Steam locomotive

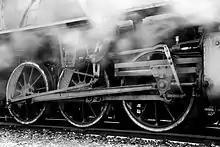
Running gear of steam locomotive

The exhaust steam from the engine cylinders shoots out of a nozzle pointing up the chimney in the smokebox. The steam entrains or drags the smokebox gases with it which maintains a lower pressure in the smokebox than that under the firebox grate. This pressure difference causes air to flow up through the coal bed and keeps the fire burning.